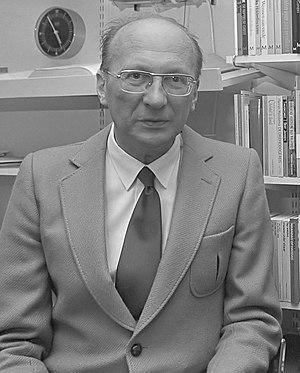
Johannes Adrianus Menne Warren est un écrivain néerlandais, né à Borssele le 20 octobre 1921 et mort à Goes le 19 décembre 2001.